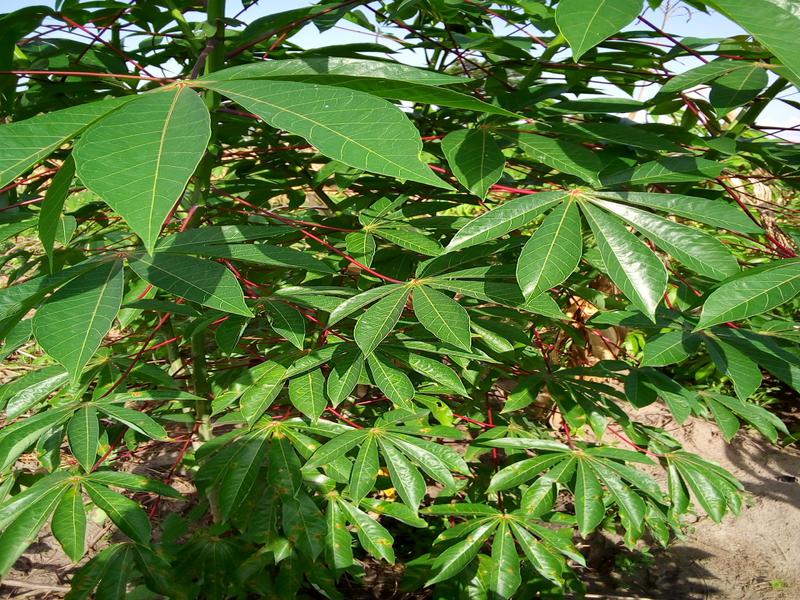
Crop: cassava
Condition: healthy